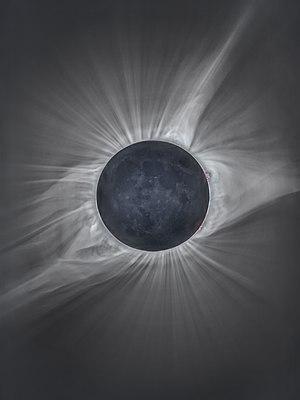
Une éclipse totale de Soleil a eu lieu le 21 août 2017.